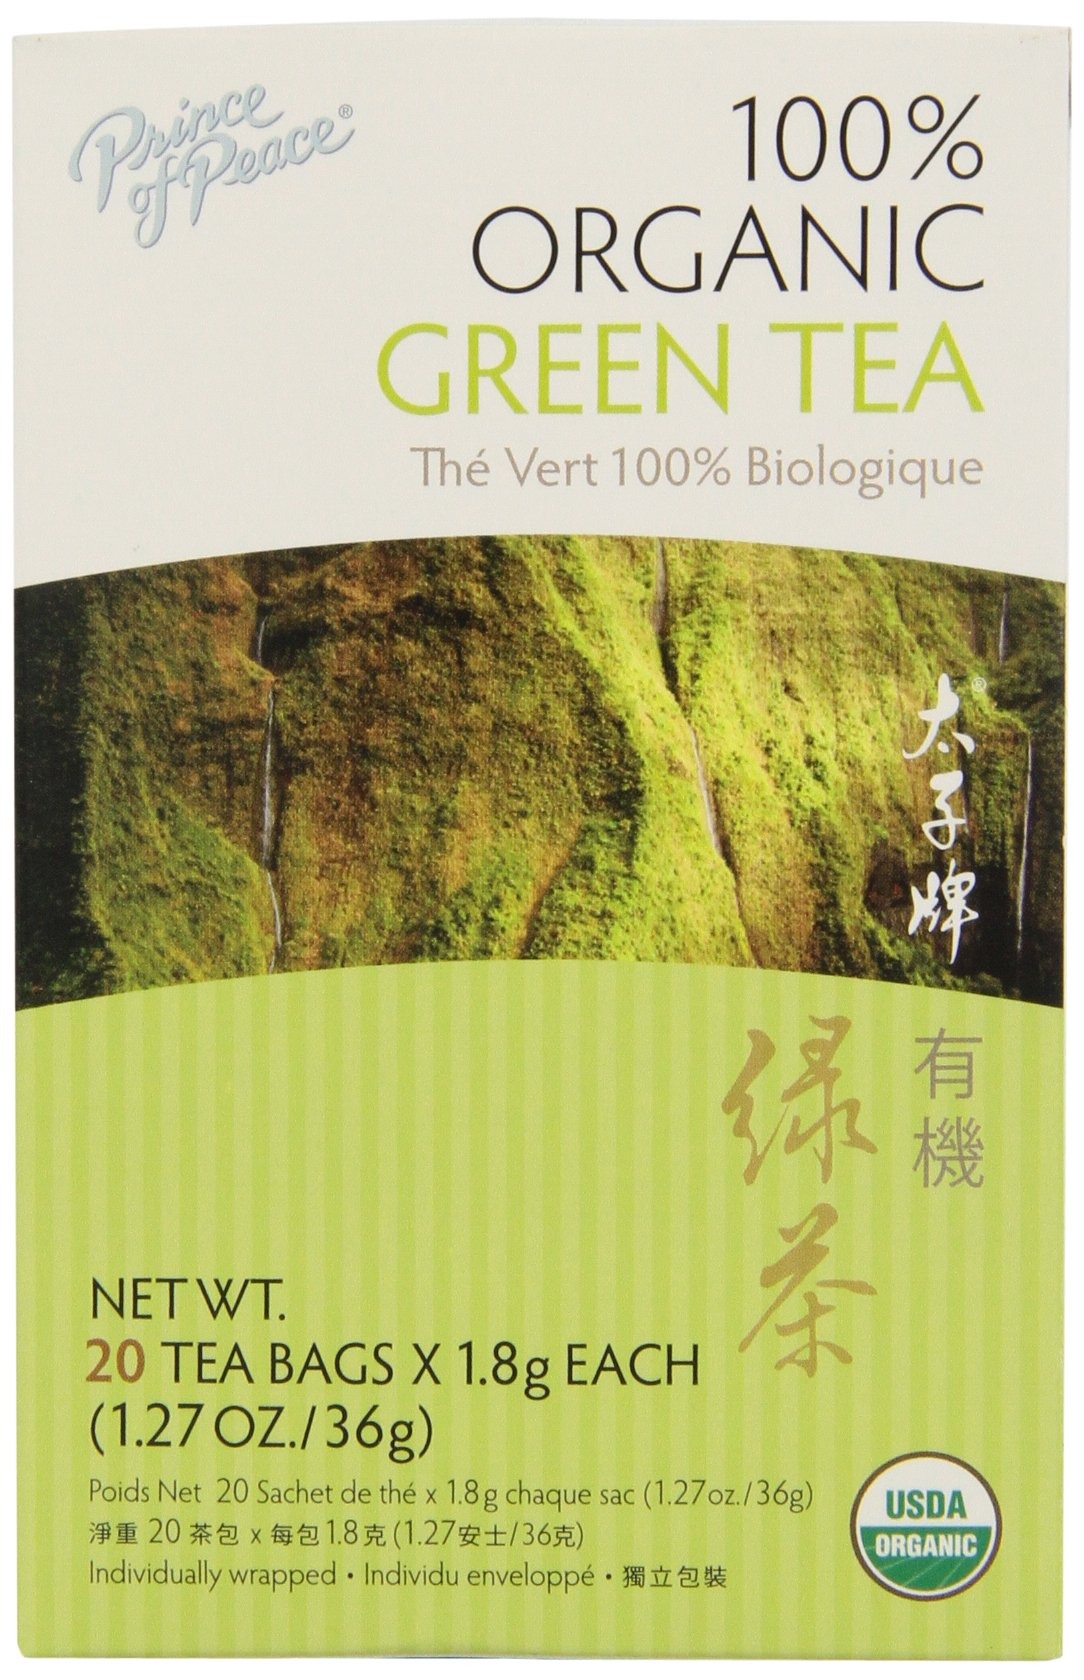
Item Name: Prince of Peace Organic Tea, Green, 20 Tea Bags (Pack of 9)
Bullet Point 1: Delicious green tea
Bullet Point 2: 100% natural
Bullet Point 3: USDA organic
Bullet Point 4: Great way to warm up on a cold day
Bullet Point 5: Product of China
Value: 11.43
Unit: Ounce

Price: 14.74